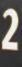
Number: 2